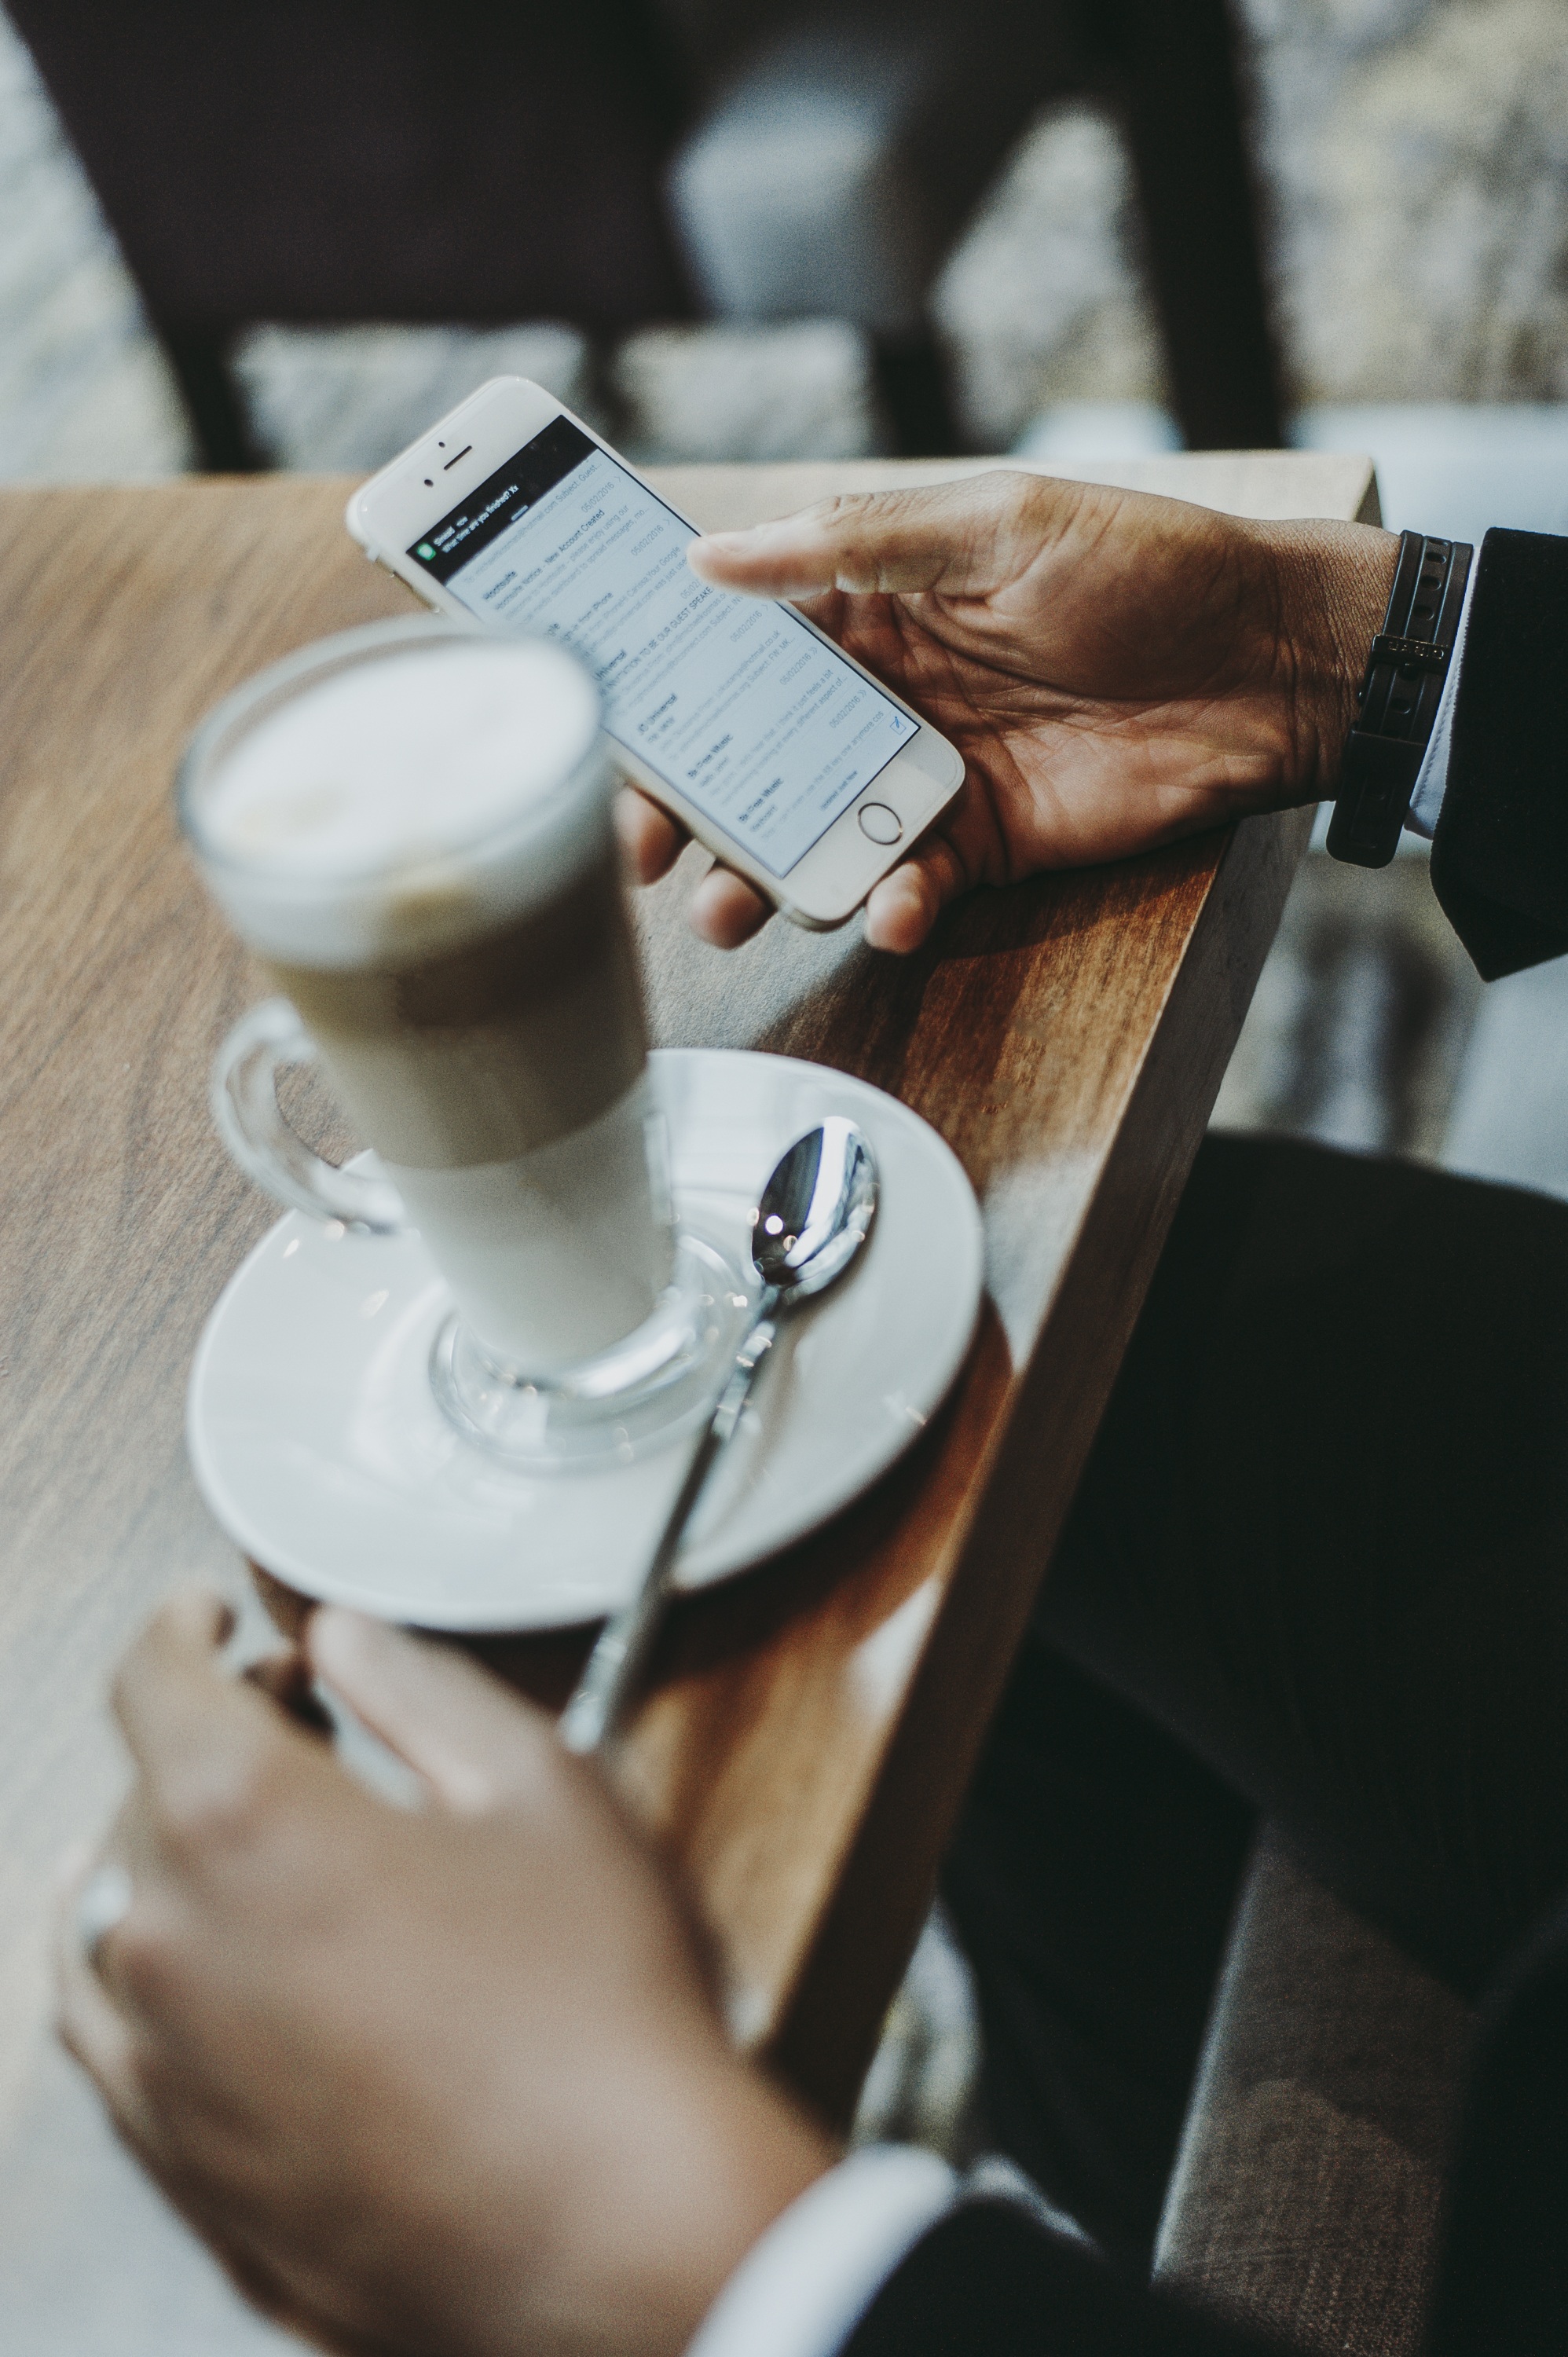
iphone, smartphone, writing, hand, table, coffee, wood, white, photography, guitar, cup, drink, mug, mobile phone, design, hands, glasses, photograph, shape, sense